Astra-Șeșefschi

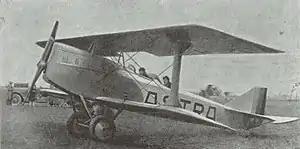
The Astra-Șeșefschi airplane

The Astra-Șeșefschi was a two-seat Romanian reconnaissance aircraft designed and built in 1923.